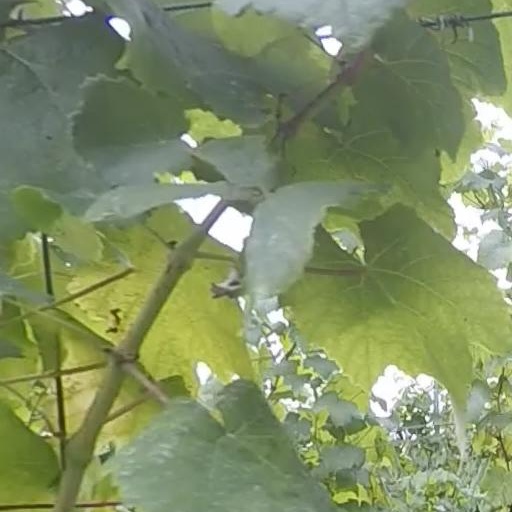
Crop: grape